Audrey Meadows

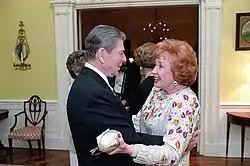
Ronald Reagan and Meadows in 1986 at his 75th birthday party in the White House.

Meadows served as director of the First National Bank of Denver for 11 years, the first woman to hold the position. From 1961 to 1981, she was an advisory director of Continental Airlines, where she was actively involved in marketing programs that included the designs of flight attendant and customer-service agent uniforms, aircraft interiors and Continental's exclusive President's Club airport club lounges.